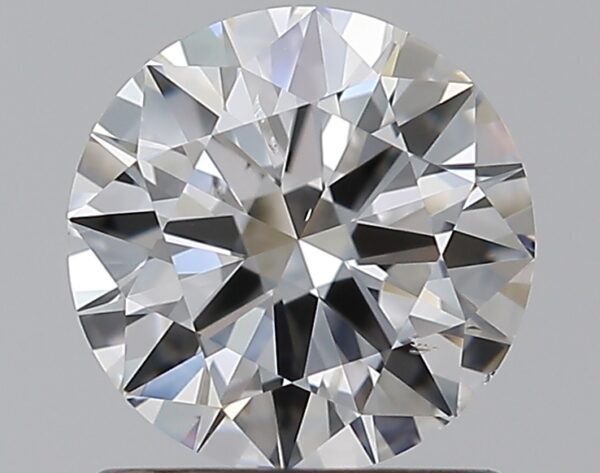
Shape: round
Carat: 1
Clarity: SI1
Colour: E
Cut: EX
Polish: EX
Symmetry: EX
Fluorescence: M
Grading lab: GIA
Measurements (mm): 6.43 x 6.47 x 3.87